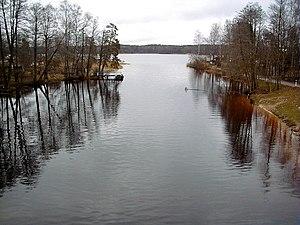
Le lac Mazais Baltezers est un lac de Lettonie situé sur le territoire d'Ādažu novads dans le sud-est de la Vidzeme. Sur ses bords se trouvent les localités de Baltezers et d'Alderi.